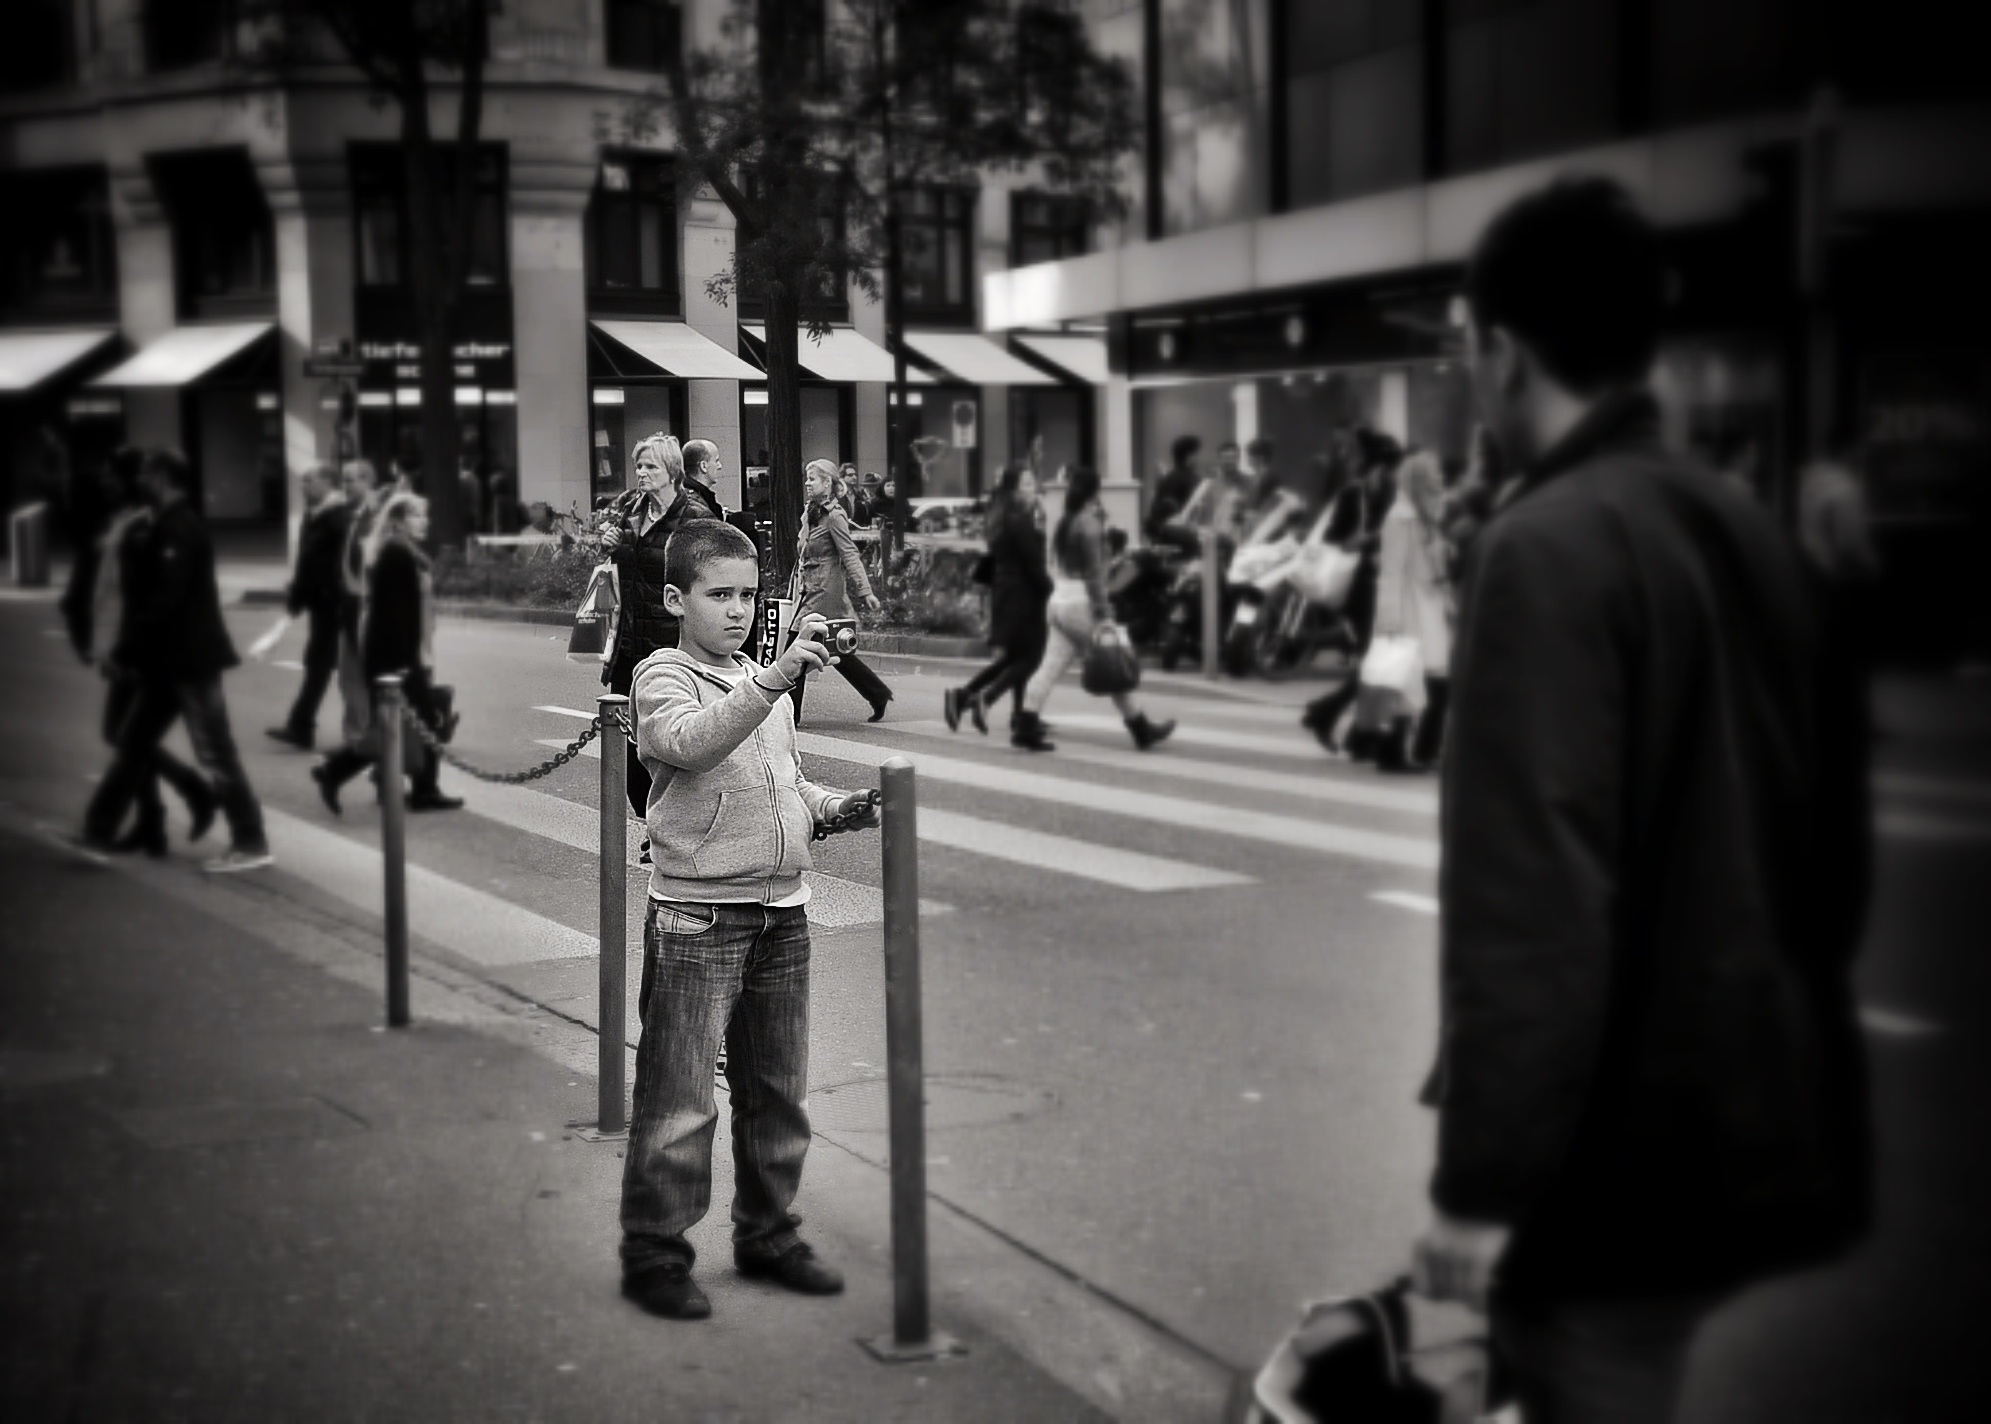
pedestrian, black and white, people, sun, road, street, city, urban, crowd, nikon, monochrome, streetphotography, bw, candid, infrastructure, swiss, streetart, schweiz, switzerland, strasse, zurich, streetphoto, faces, schwarzundweiss, stphotographia, streetscene, strassenszene, streetlife, streetpix, thomas8047, onthestreets, streetphotographer, 175528, zurichstreet, streetphotographie, nikond300s, z ri, streetartz ri, monochrome photography